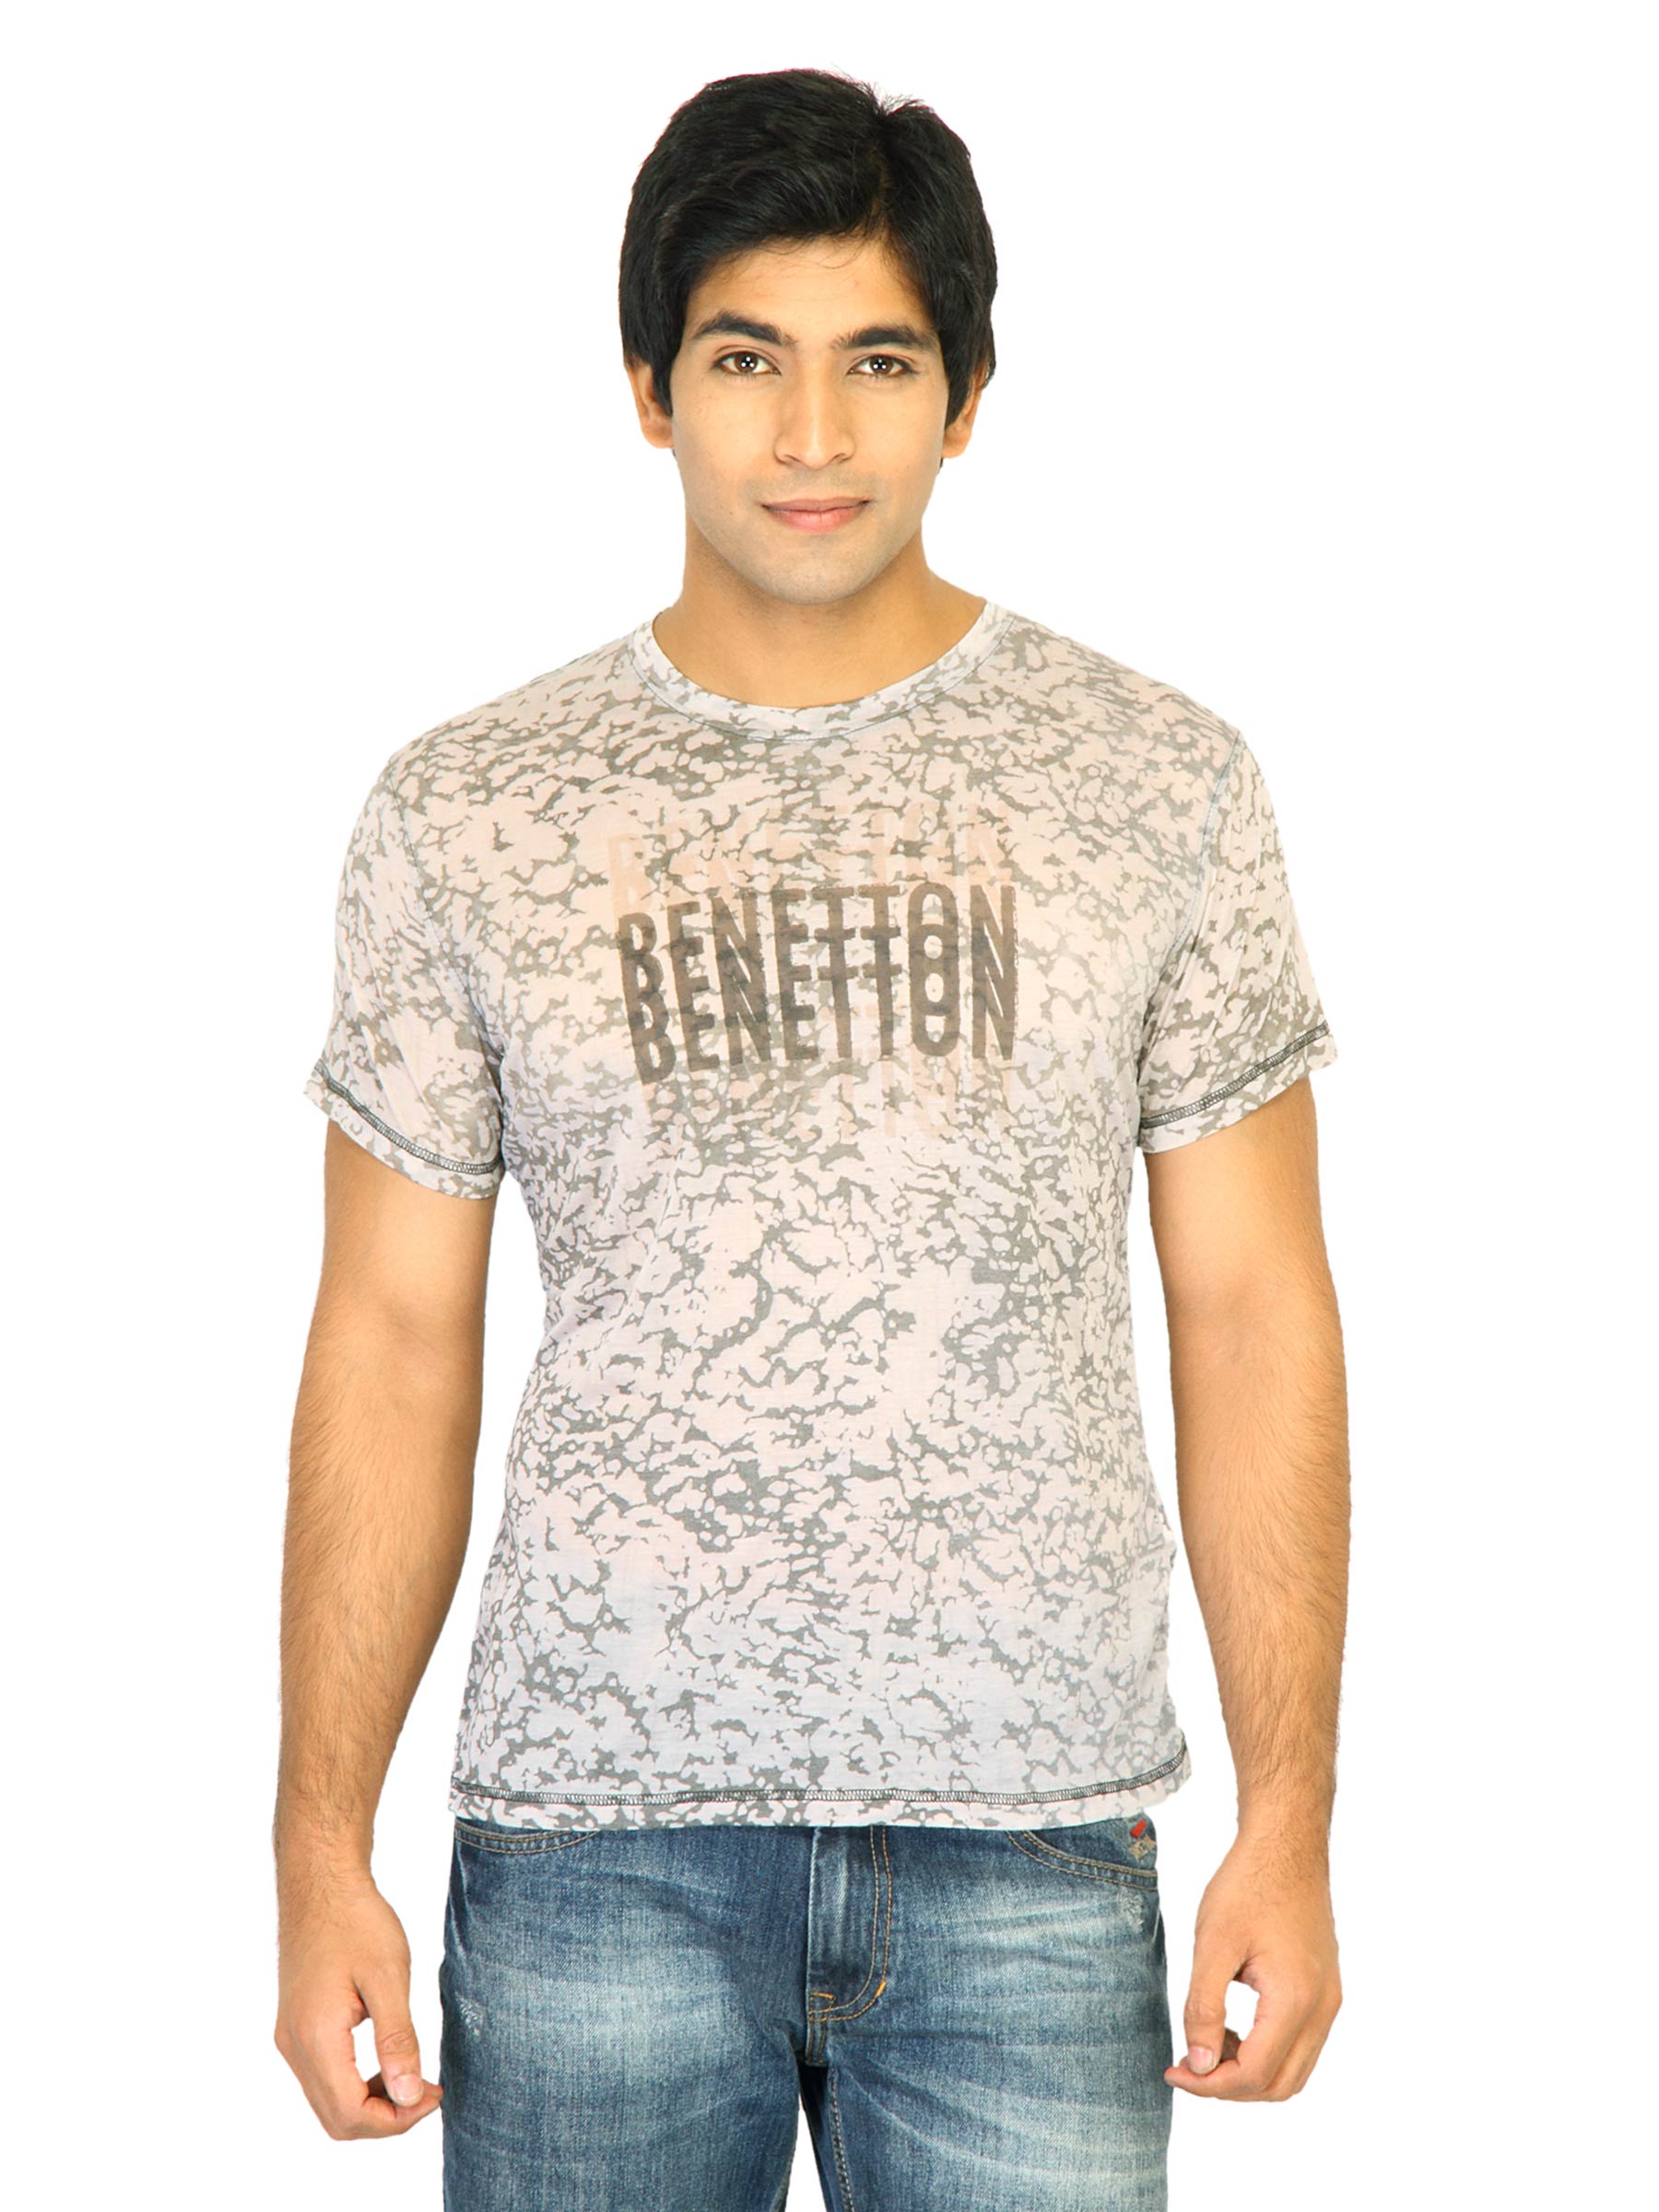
United Colors of Benetton Men Printed White Tshirts
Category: Apparel / Topwear / Tshirts
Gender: Men
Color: White
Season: Summer 2011
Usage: Casual